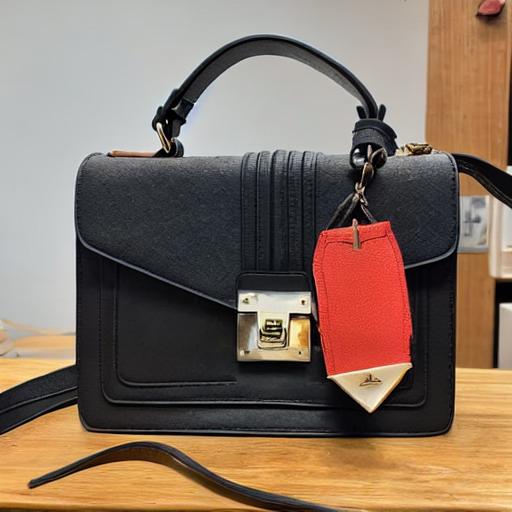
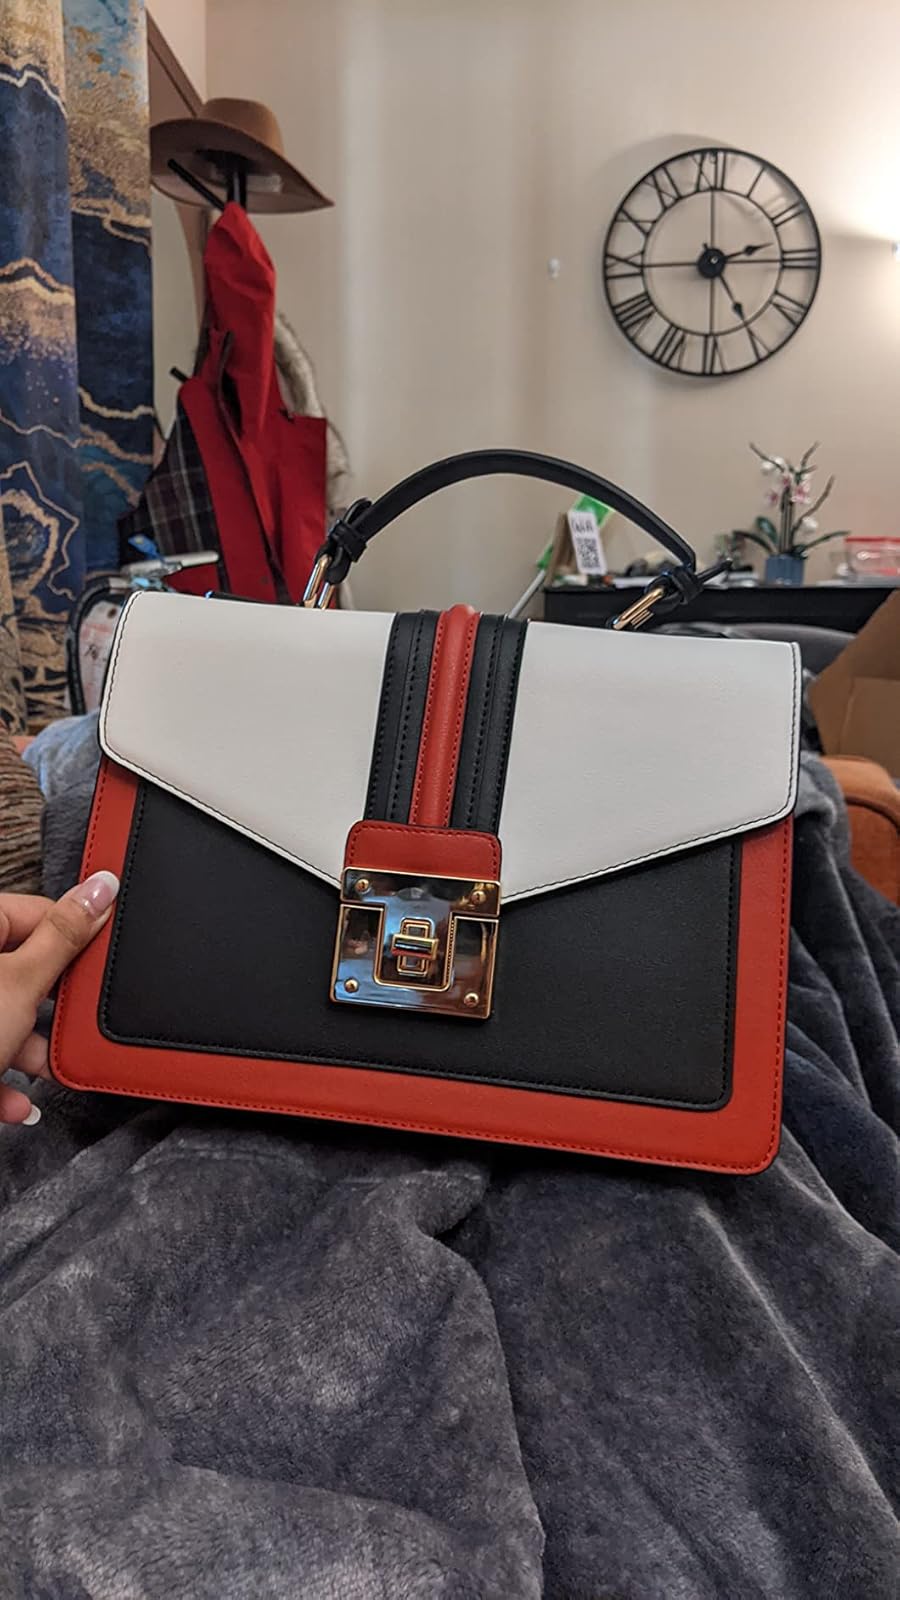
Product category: accessories_handbag
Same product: no